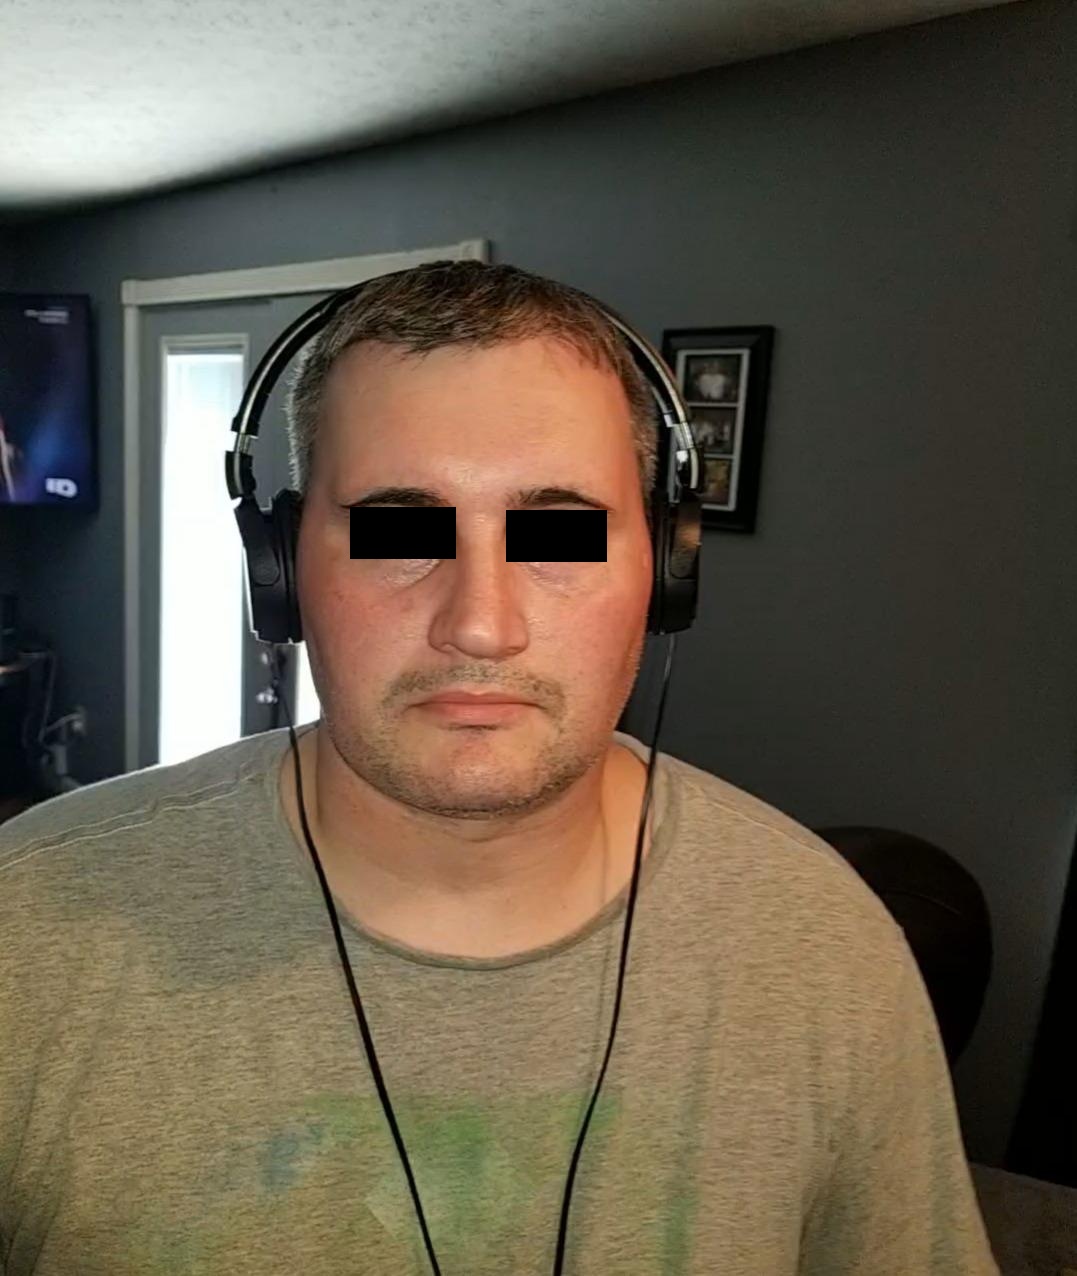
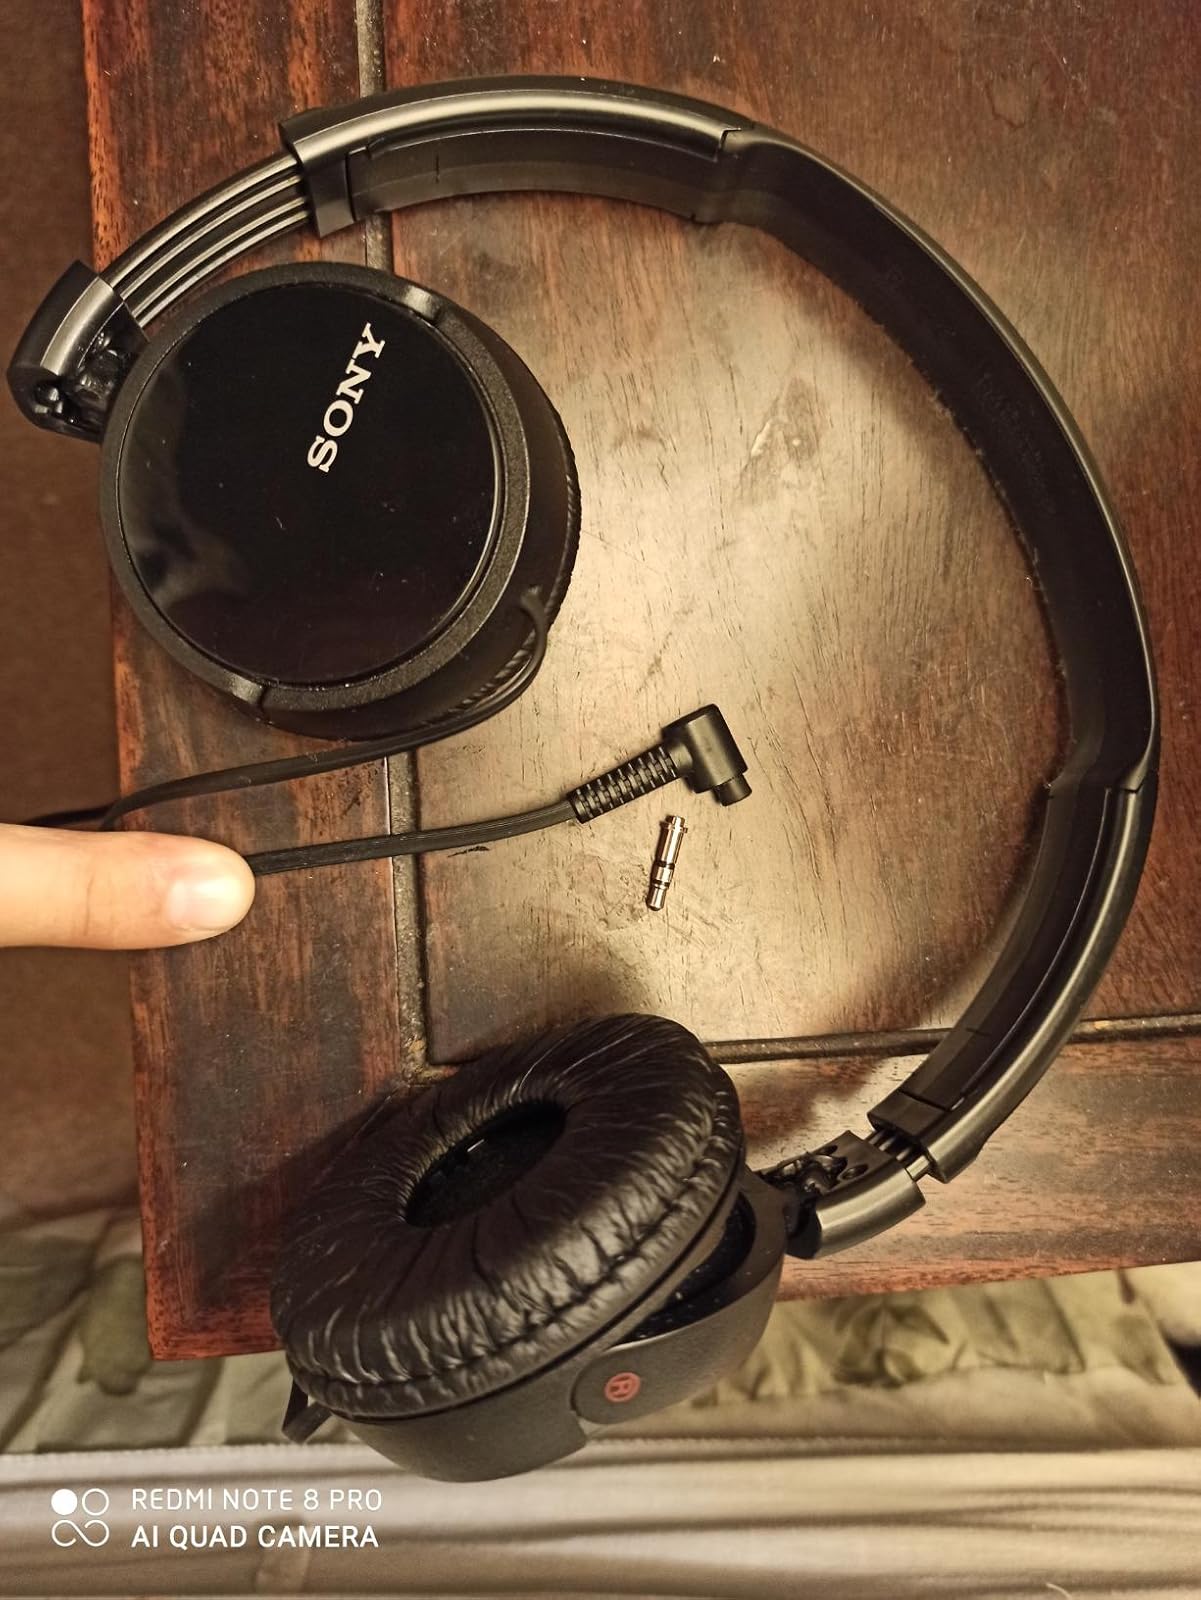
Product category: headphones
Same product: yes